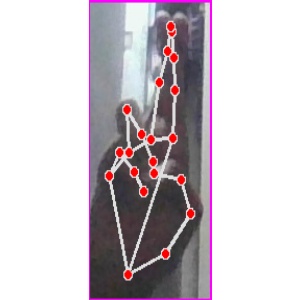
अक्षर: र